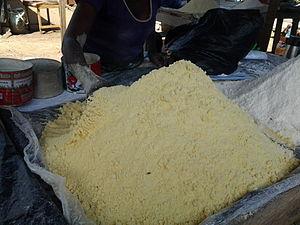
Farine de maïs en vente sur un marché d'Abidjan This is an image of food from Ivory Coast
Les ablos sont de petites galettes blanches et légèrement sucrées généralement consommées au Togo, au Bénin, en Côte d'ivoire et dans bien d'autres pays de l'Afrique de l'Ouest. Ces galettes sont à l'origine à base de farine de maïs et de riz. Des variantes de recette utilisant de la semoule de blé ou de la fécule de maïs existent. En effet à l'étranger, ces substituts en quantités bien proportionnées permettent de retrouver approximativement la texture originale.